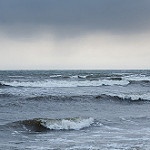
Label: sea